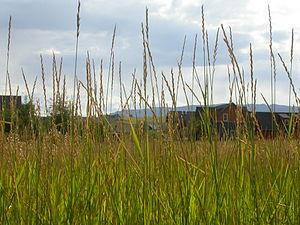
Les principales adventices présentes dans les cultures en France métropolitaine sont indiquées ci-dessous, avec leur nom commun, leur nom latin et leur famille botanique.